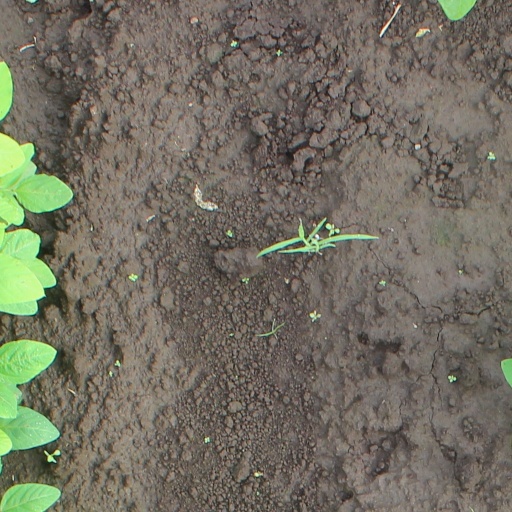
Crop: soybean